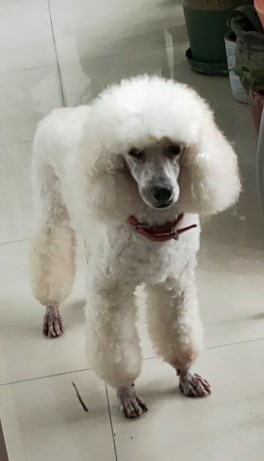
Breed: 2925-n000114-toy_poodle